2015 World Touring Car Championship

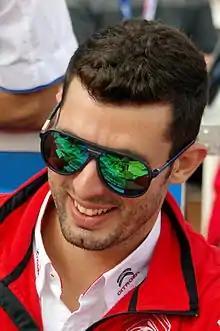

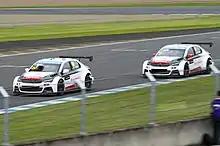
Citroën won the Manufacturers Championship with its C-Elysée WTCC entries

The 2015 World Touring Car Championship was a motor racing competition organised by the FIA for Super 2000 cars. It was the twelfth FIA World Touring Car Championship, and the eleventh since the series was revived in 2005. The championship comprised a Drivers Championship and a Manufacturers Championship, which were won by José María López and Citroën respectively.